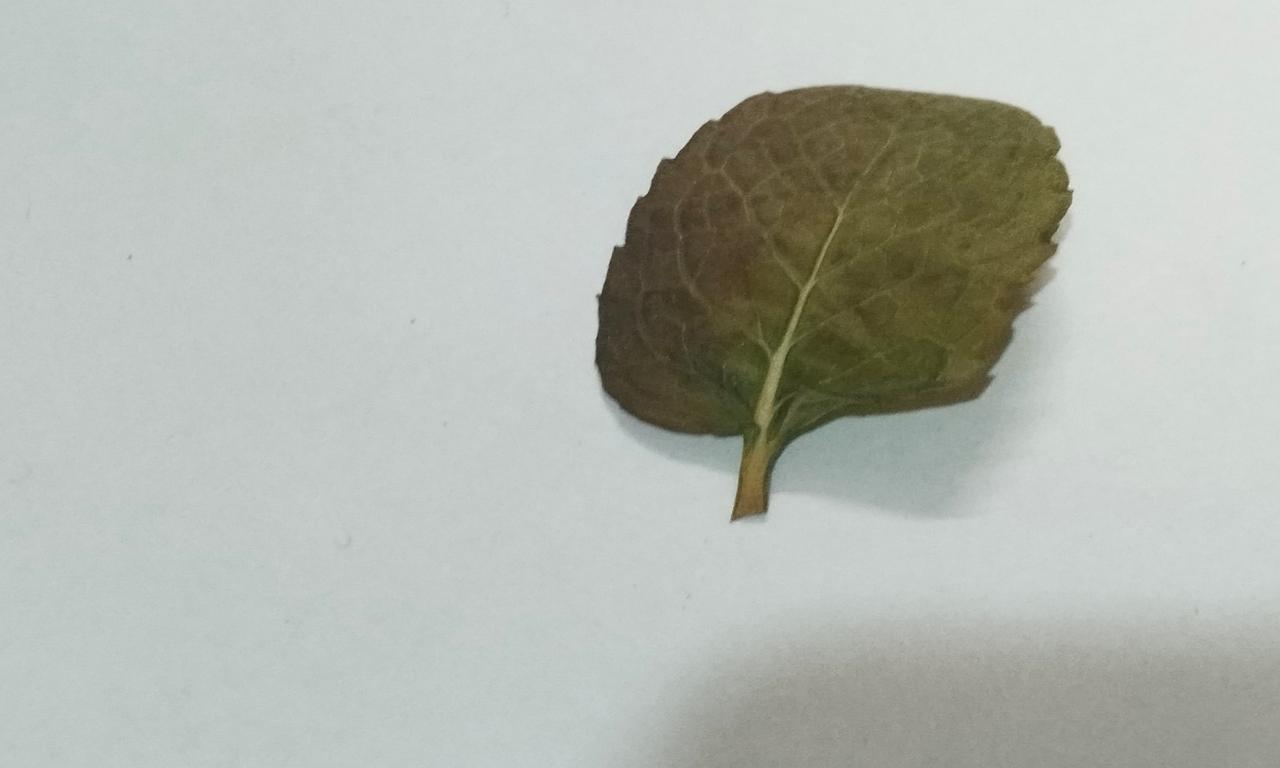
Label: Dried